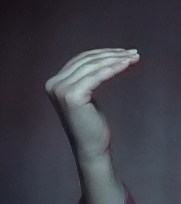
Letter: haa